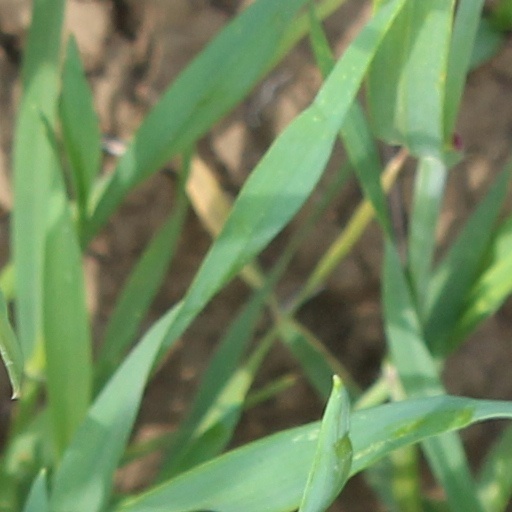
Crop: wheat